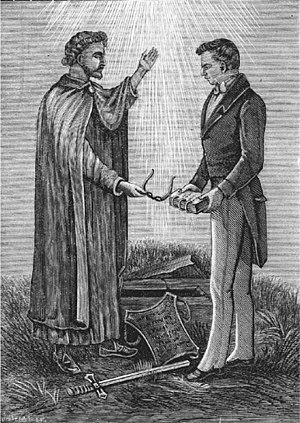
Guldpladerne
Englen giver Guldpladerne til Joseph Smith i 1827
Guldpladerne er en betegnelse for nogle metalplader, hvorpå Mormons Bog, ifølge trossamfundene tilhørende mormonismen, var skrevet. Guldpladerne blev ifølge grundlæggeren af mormonismen, Joseph Smith, skrevet af kristne profeter som levede i Nord- og Sydamerika fra 600 f.kr. til 400 e.kr.